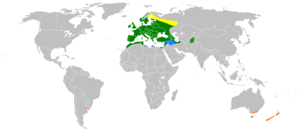
Le Verdier d'Europe est une petite espèce de passereaux partiellement migrateur, très répandu, de la famille des fringillidés.